University of Missouri

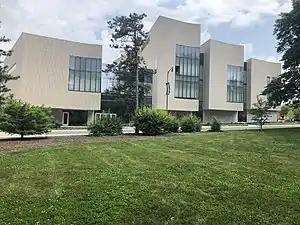
The Center for Missouri Studies is a headquarters, museum, and research facility for the State Historical Society of Missouri.

The campus of the University of Missouri is just south of Downtown Columbia and is maintained as a botanical garden. The historical campus is centered on Francis Quadrangle, a historic district listed on the National Register of Historic Places, and contains several buildings on the register.